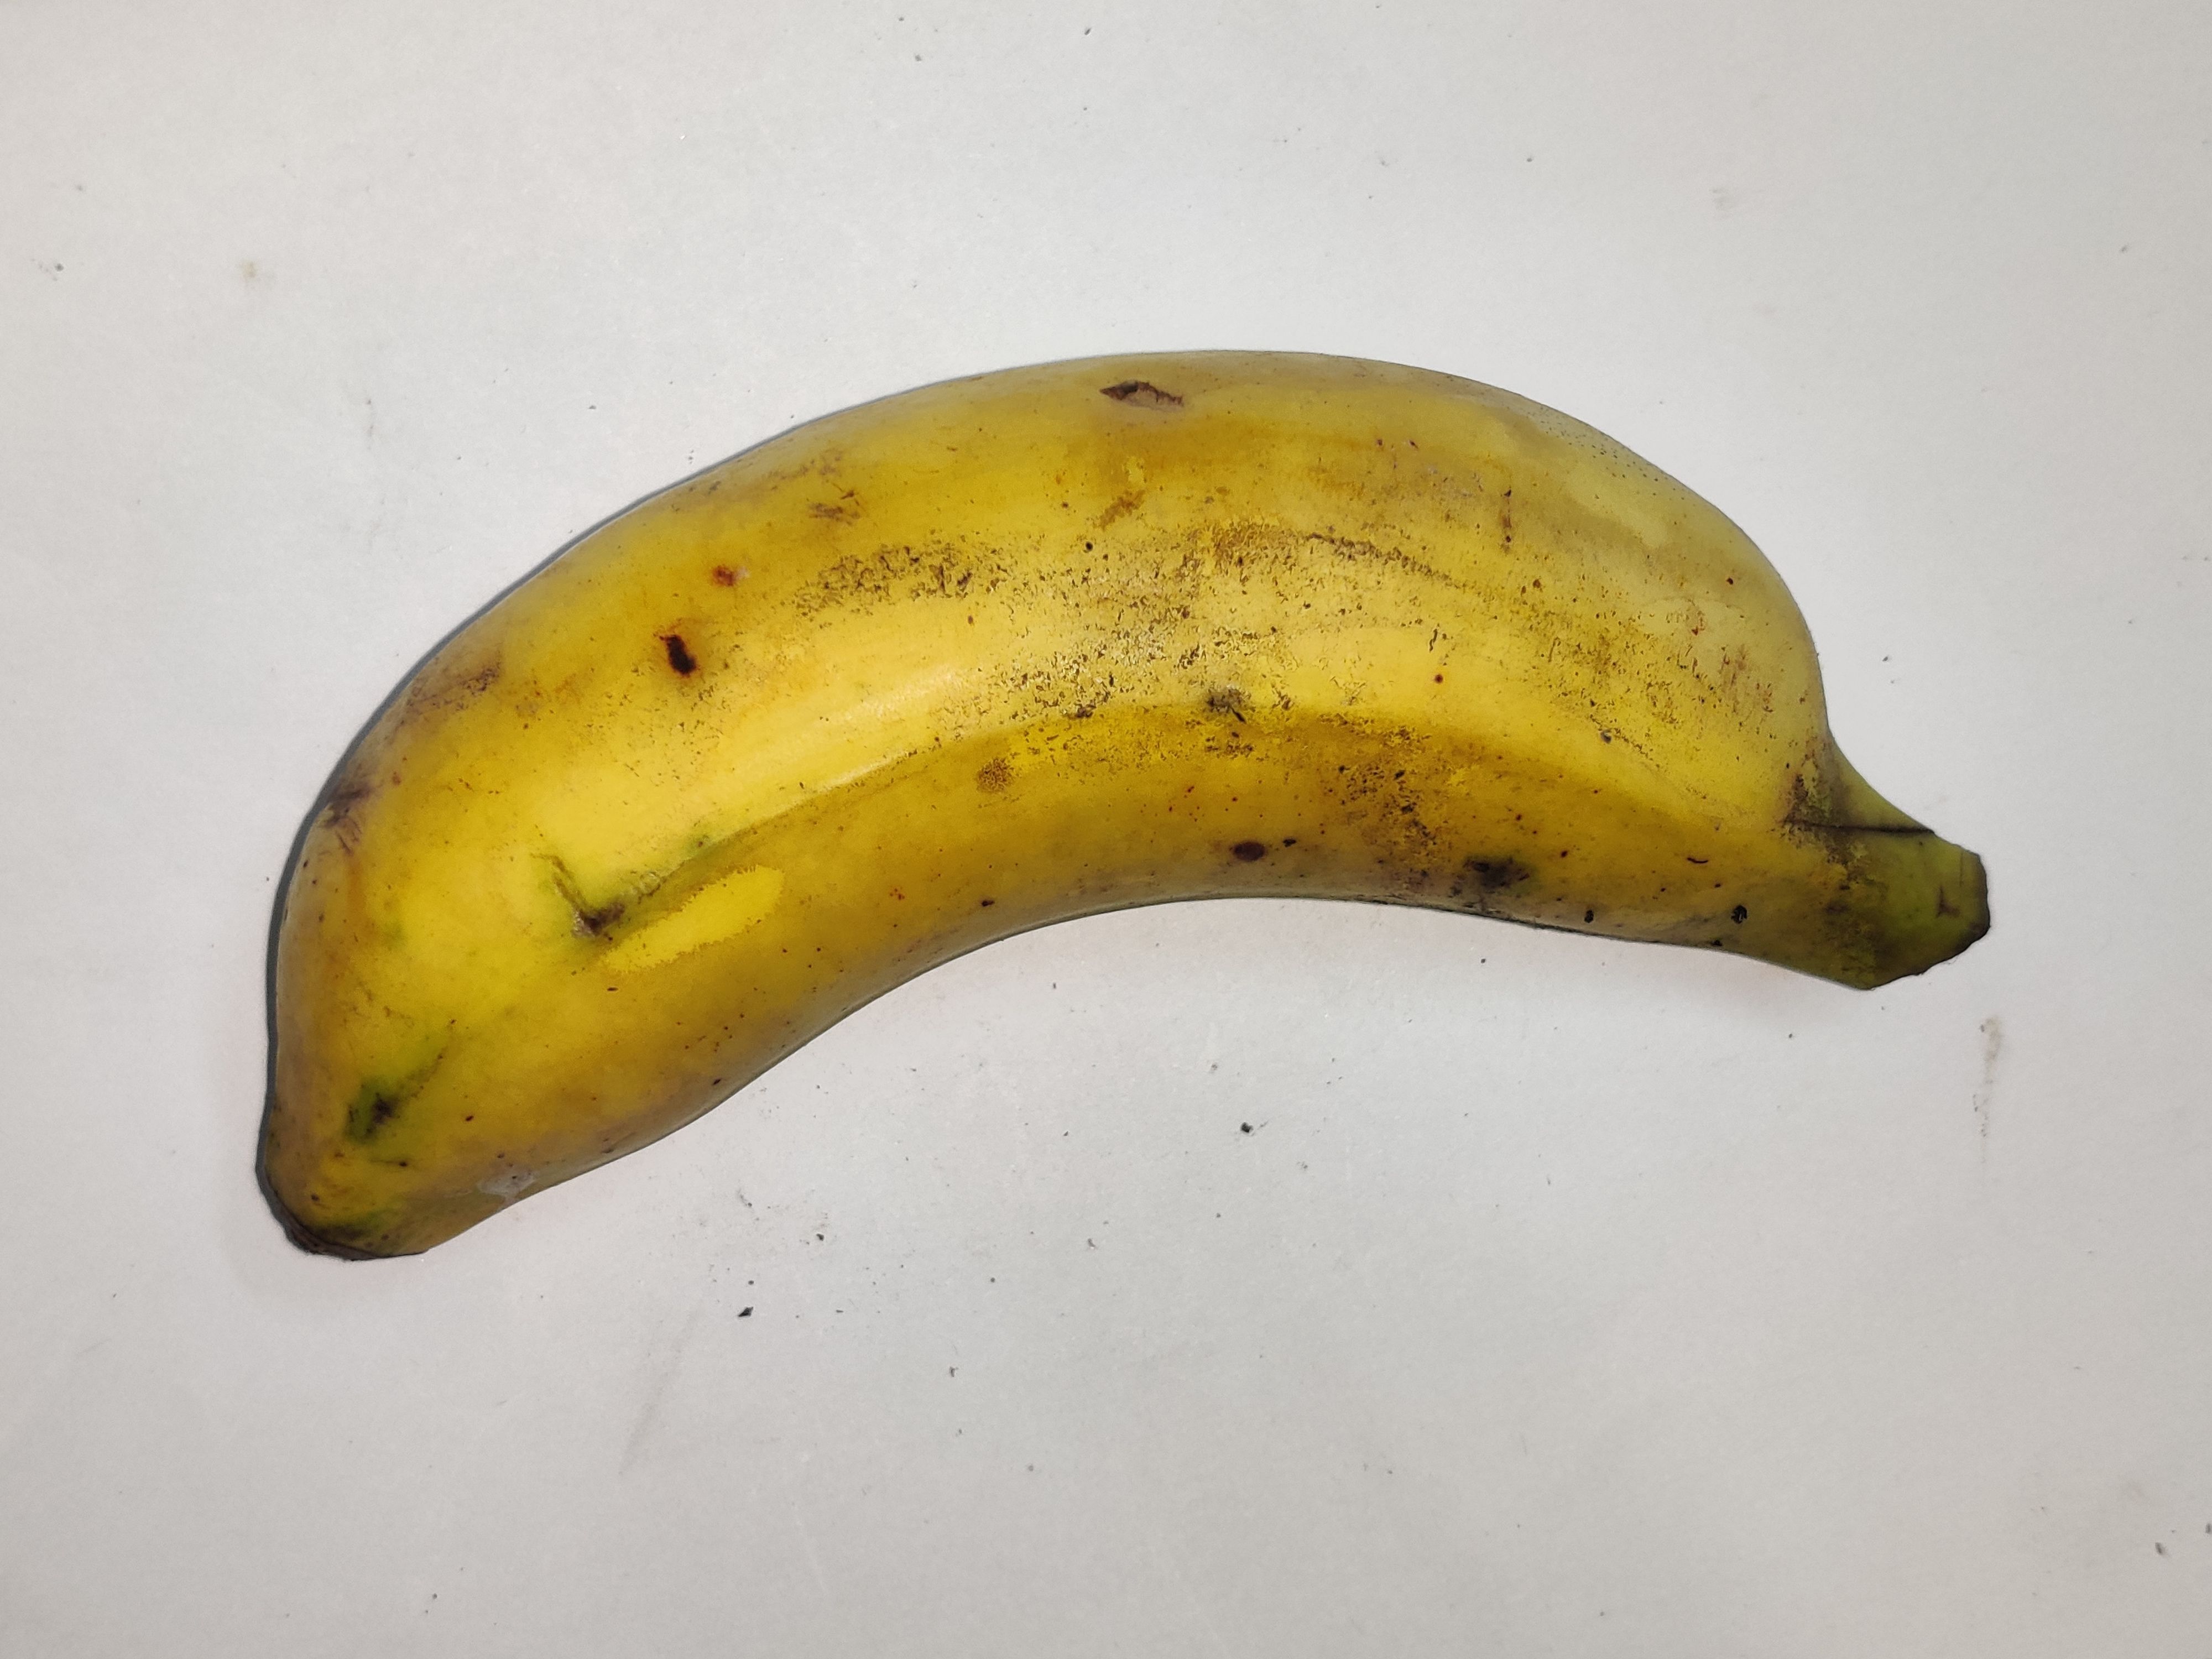
Fruit: banana
Grade: 1st-grade